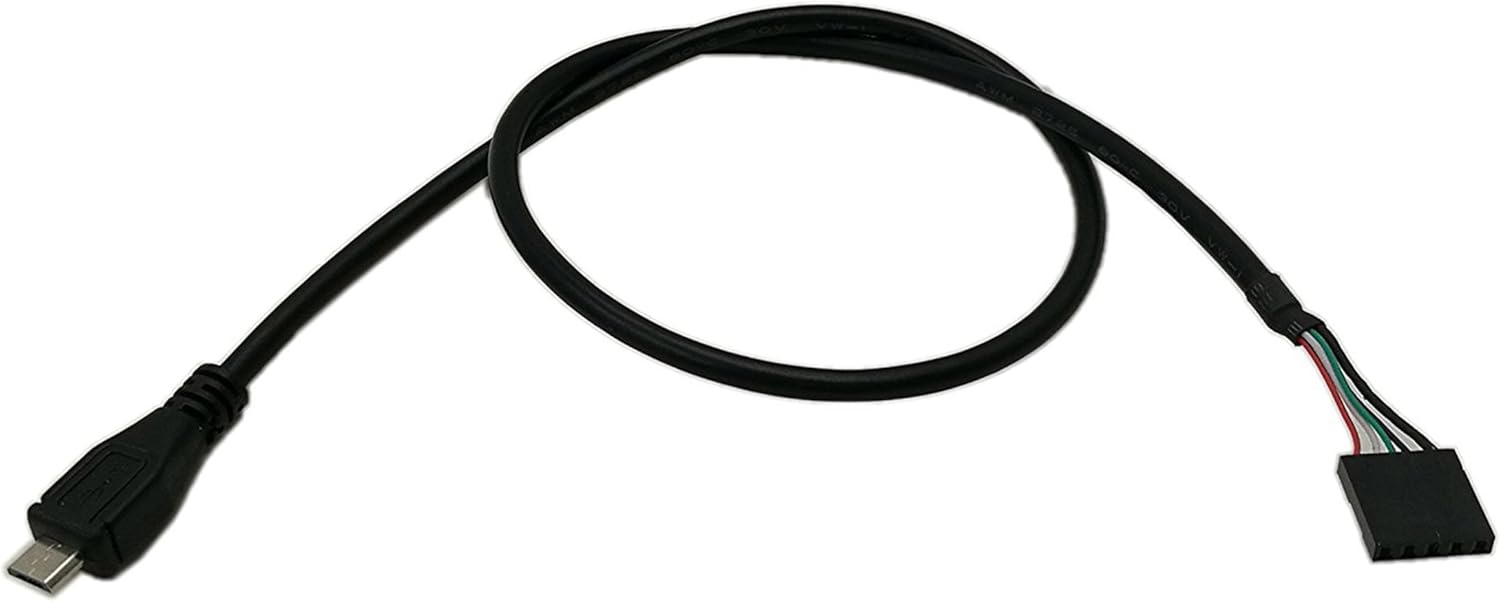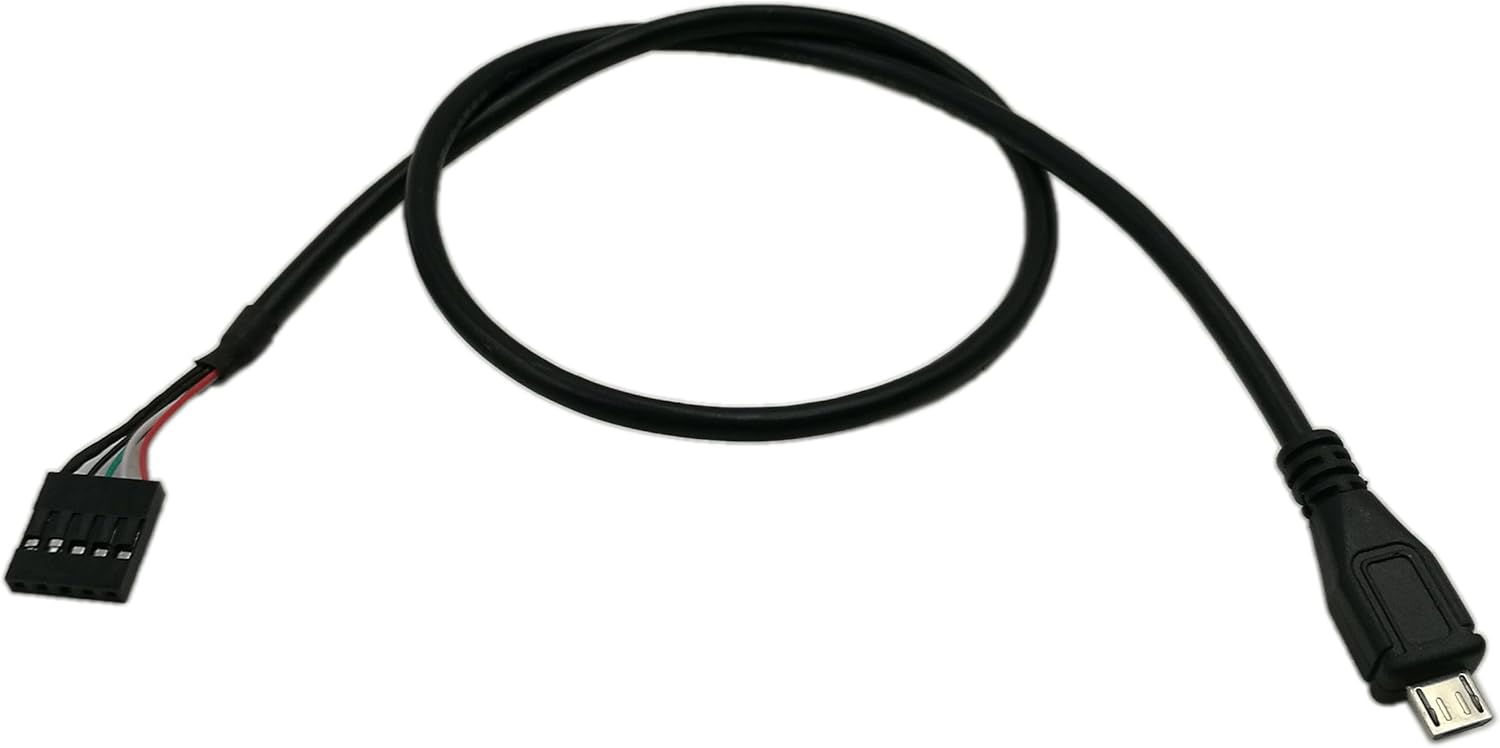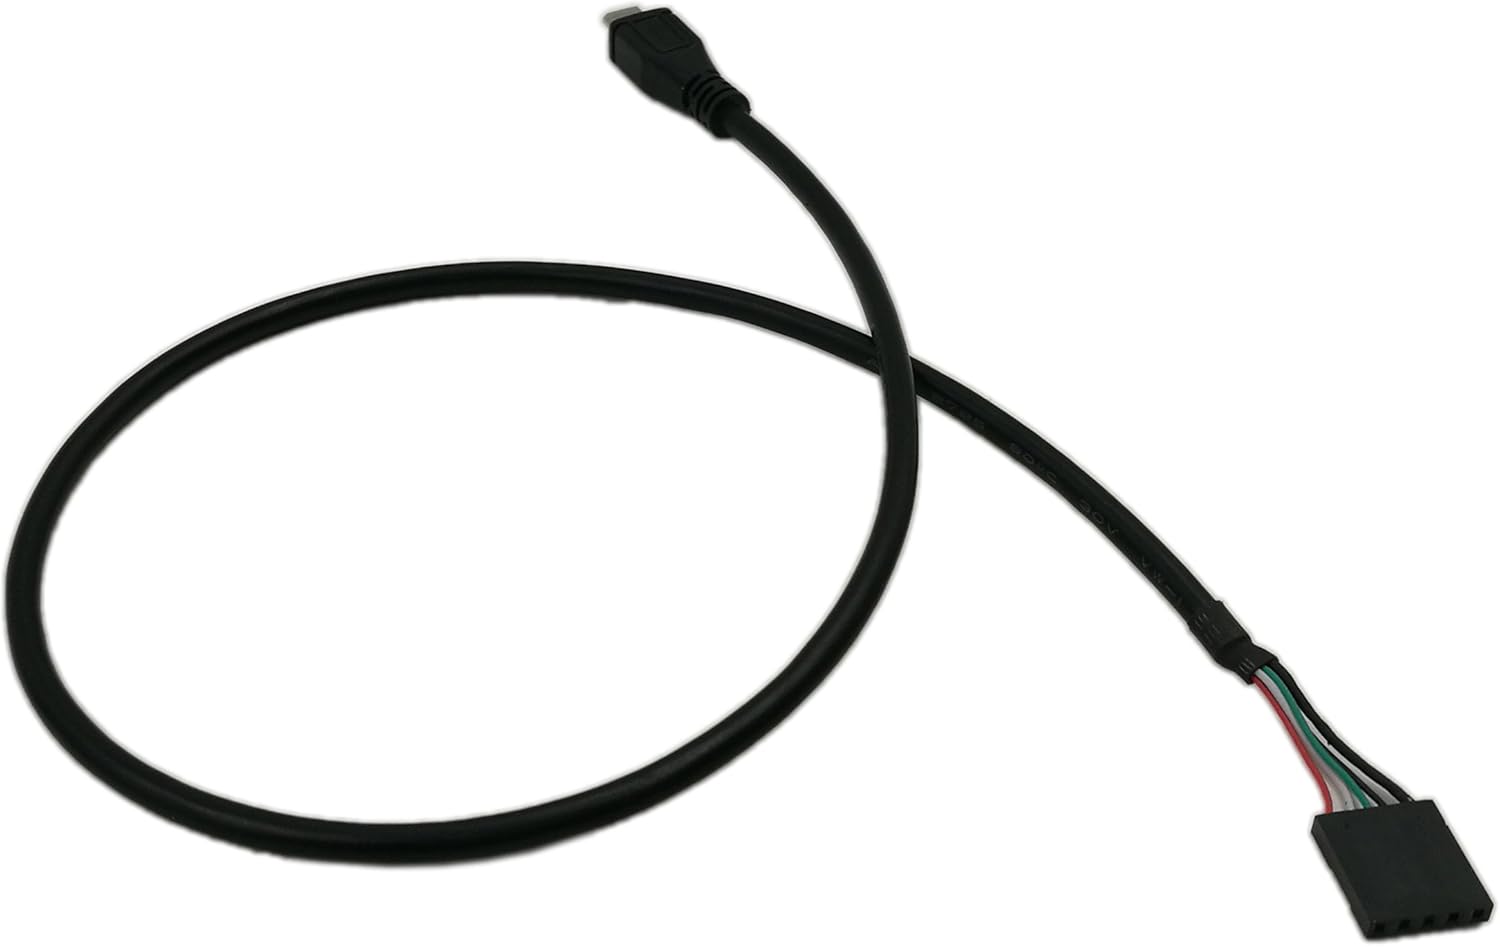
zdyCGTime 50CM Micro USB 5pin Male to 1x 5Pin Female 0.1" USB Header PCB Motherboard Cable
Category: Computers
Cable length: 50cm High speed 2.0 USB Extension Lead Micro USB 5pin male 1x5 pin female usb header connector with 1"/2.54mm pitch It's compatible with both USB 1.1 (standard) and USB 2.0 (high-speed). Suitable for extending any USB device Package included: 1 piece x 50CM USB micro 5pin male to 1x 5Pin Female 0.1" USB header PCB motherboard cable
Features: Cable Length: 50cm. | Standard: Micro USB 5pin male | High speed 2.0 USB Extension Lead. | 5 pin female usb header connector with 0.1"/2.54mm pitch. | It's compatible with both USB 1.1 (standard) and USB 2.0 (high-speed).Suitable for extending any USB device